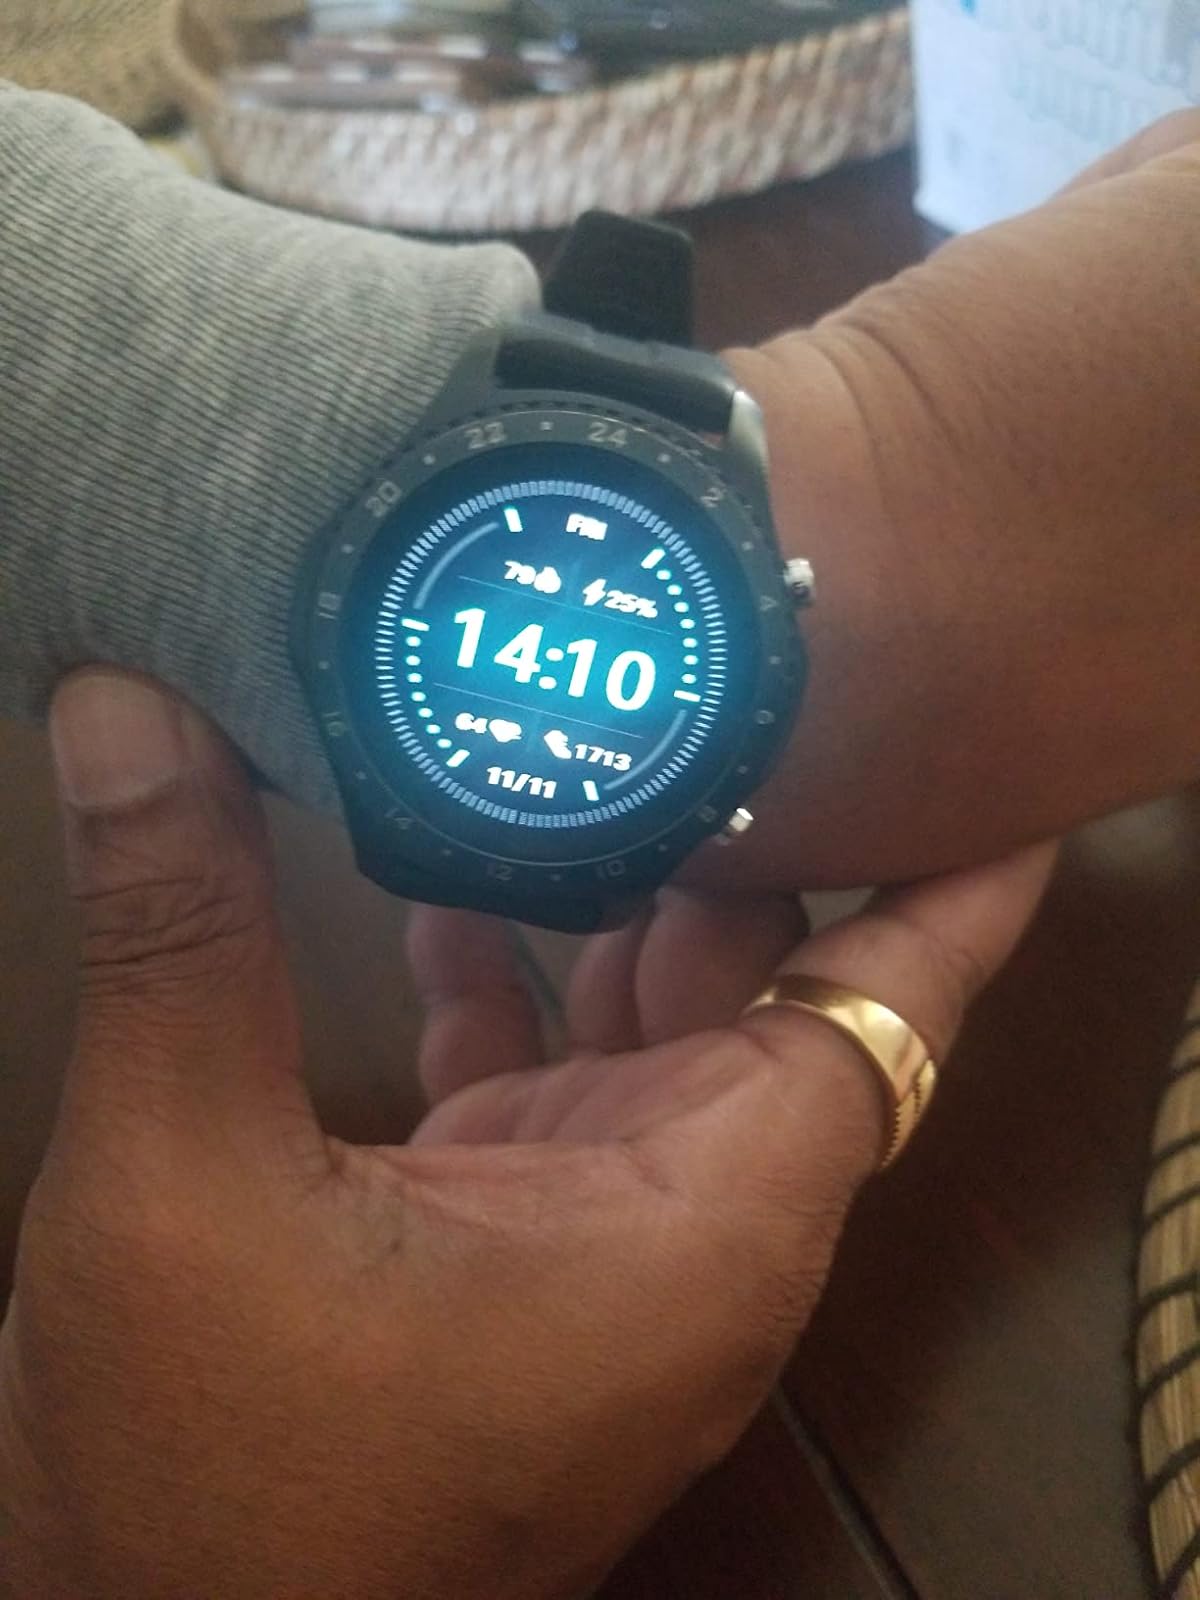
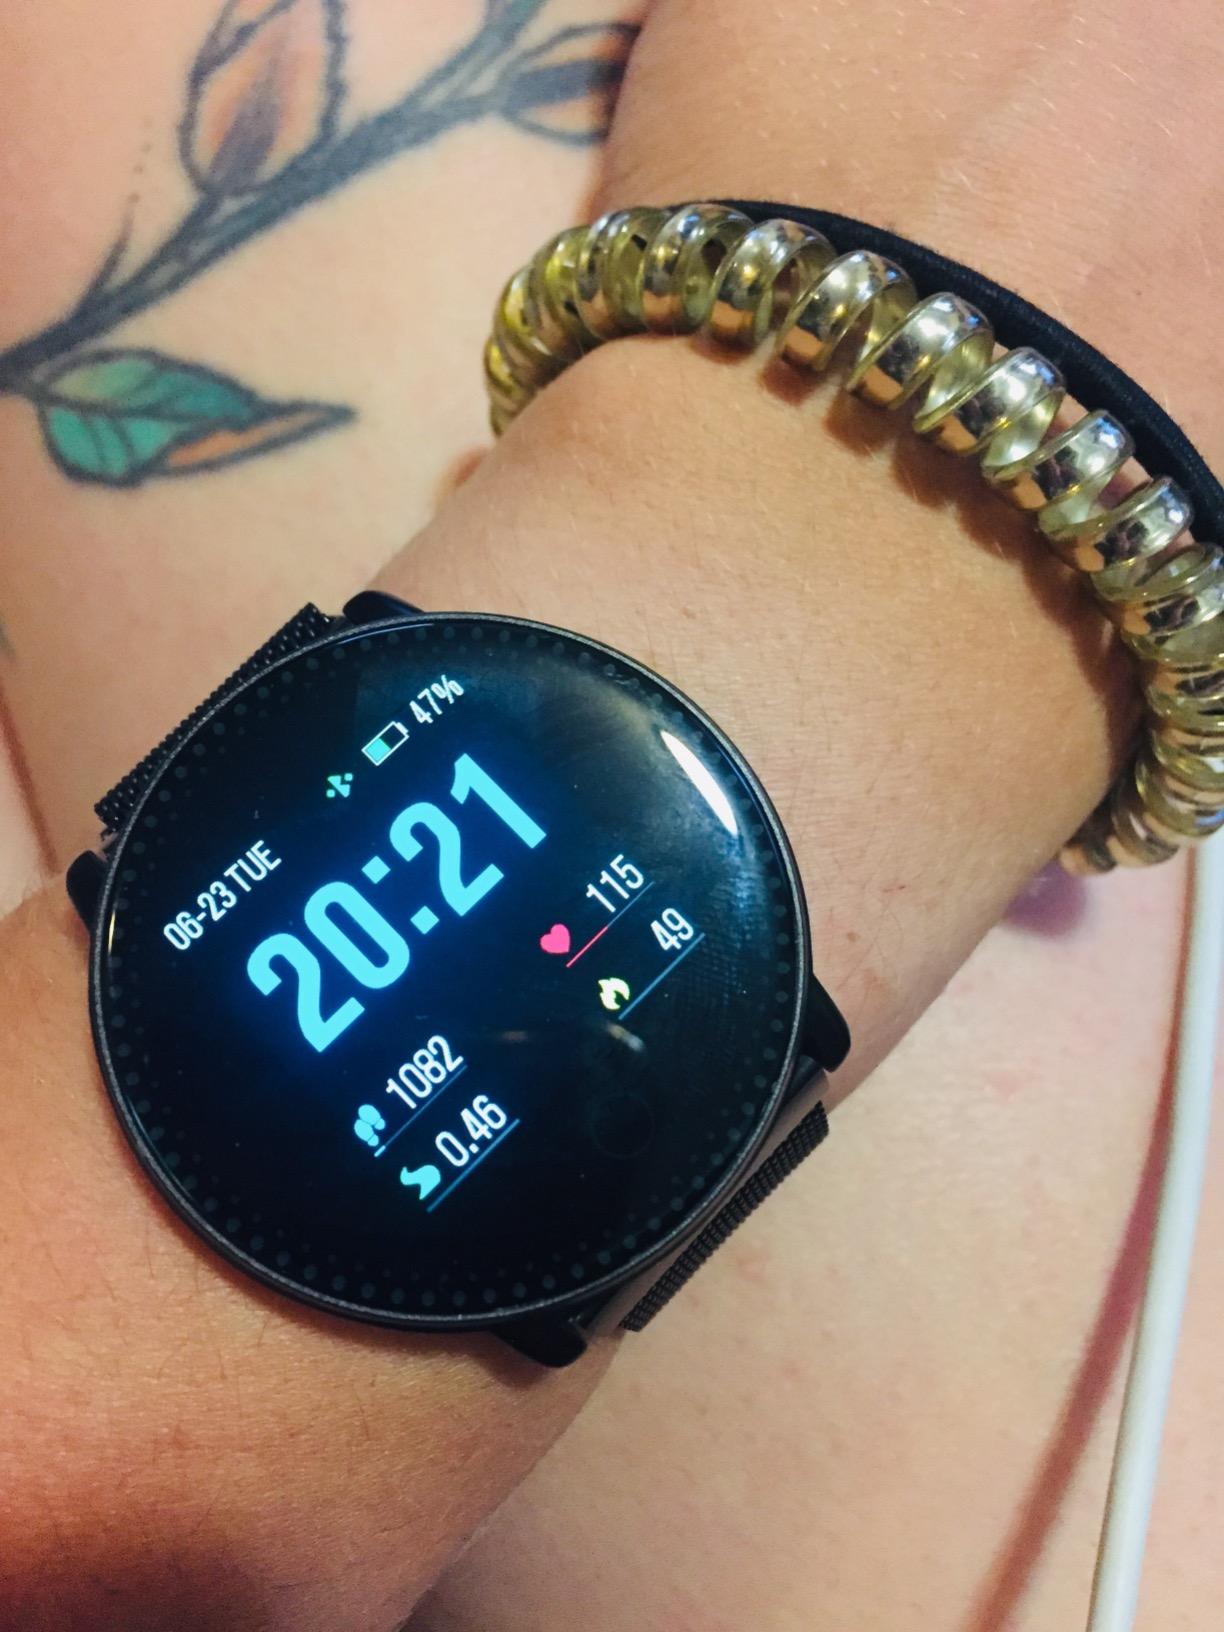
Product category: smartwatch
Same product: no